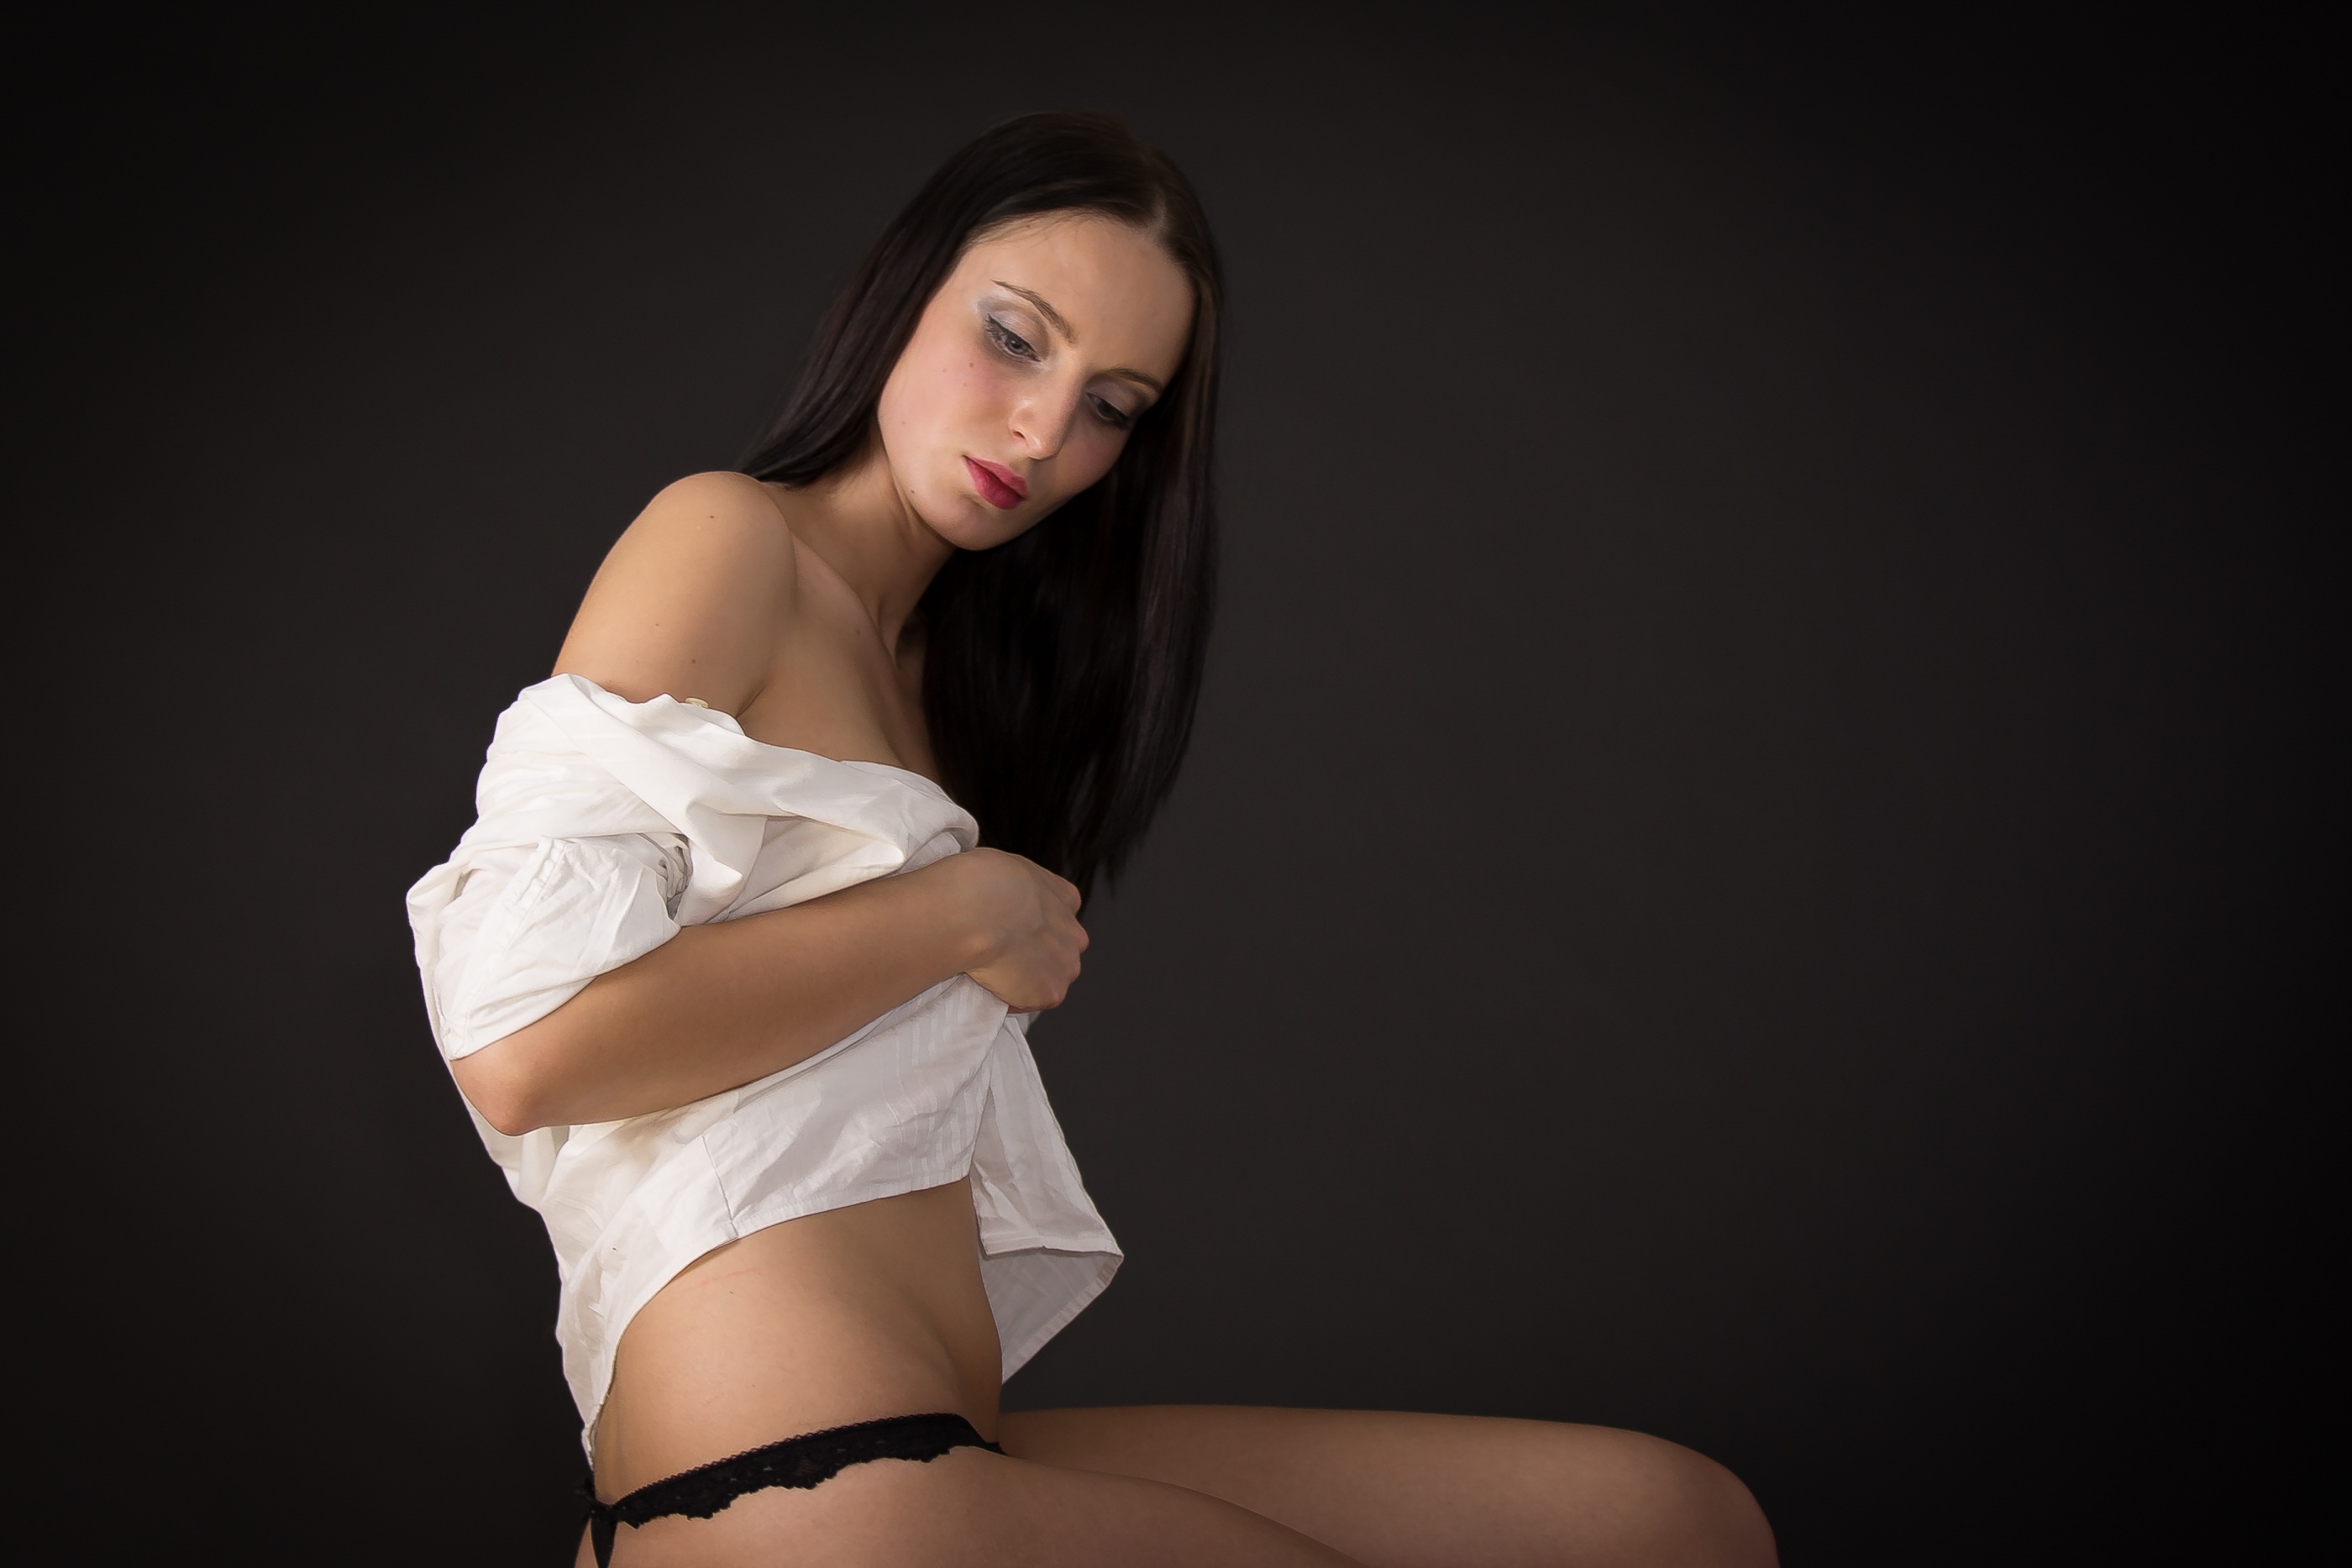
hand, woman, photography, cute, female, leg, portrait, model, young, finger, profession, clothing, hairstyle, long hair, human body, lingerie, black hair, girls, thigh, beauty, sexy, attractive, abdomen, photo shoot, brown hair, undergarment, art model, supermodel